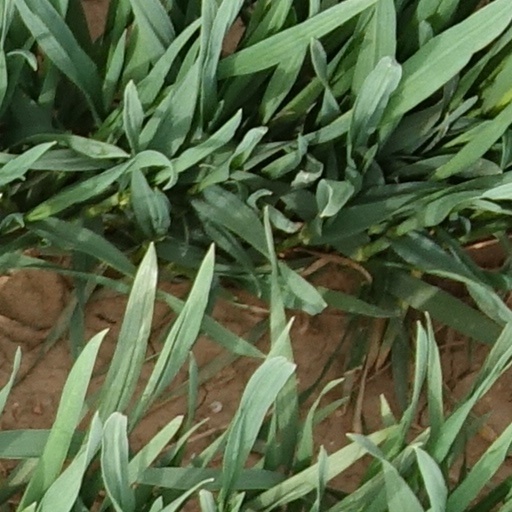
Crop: wheat